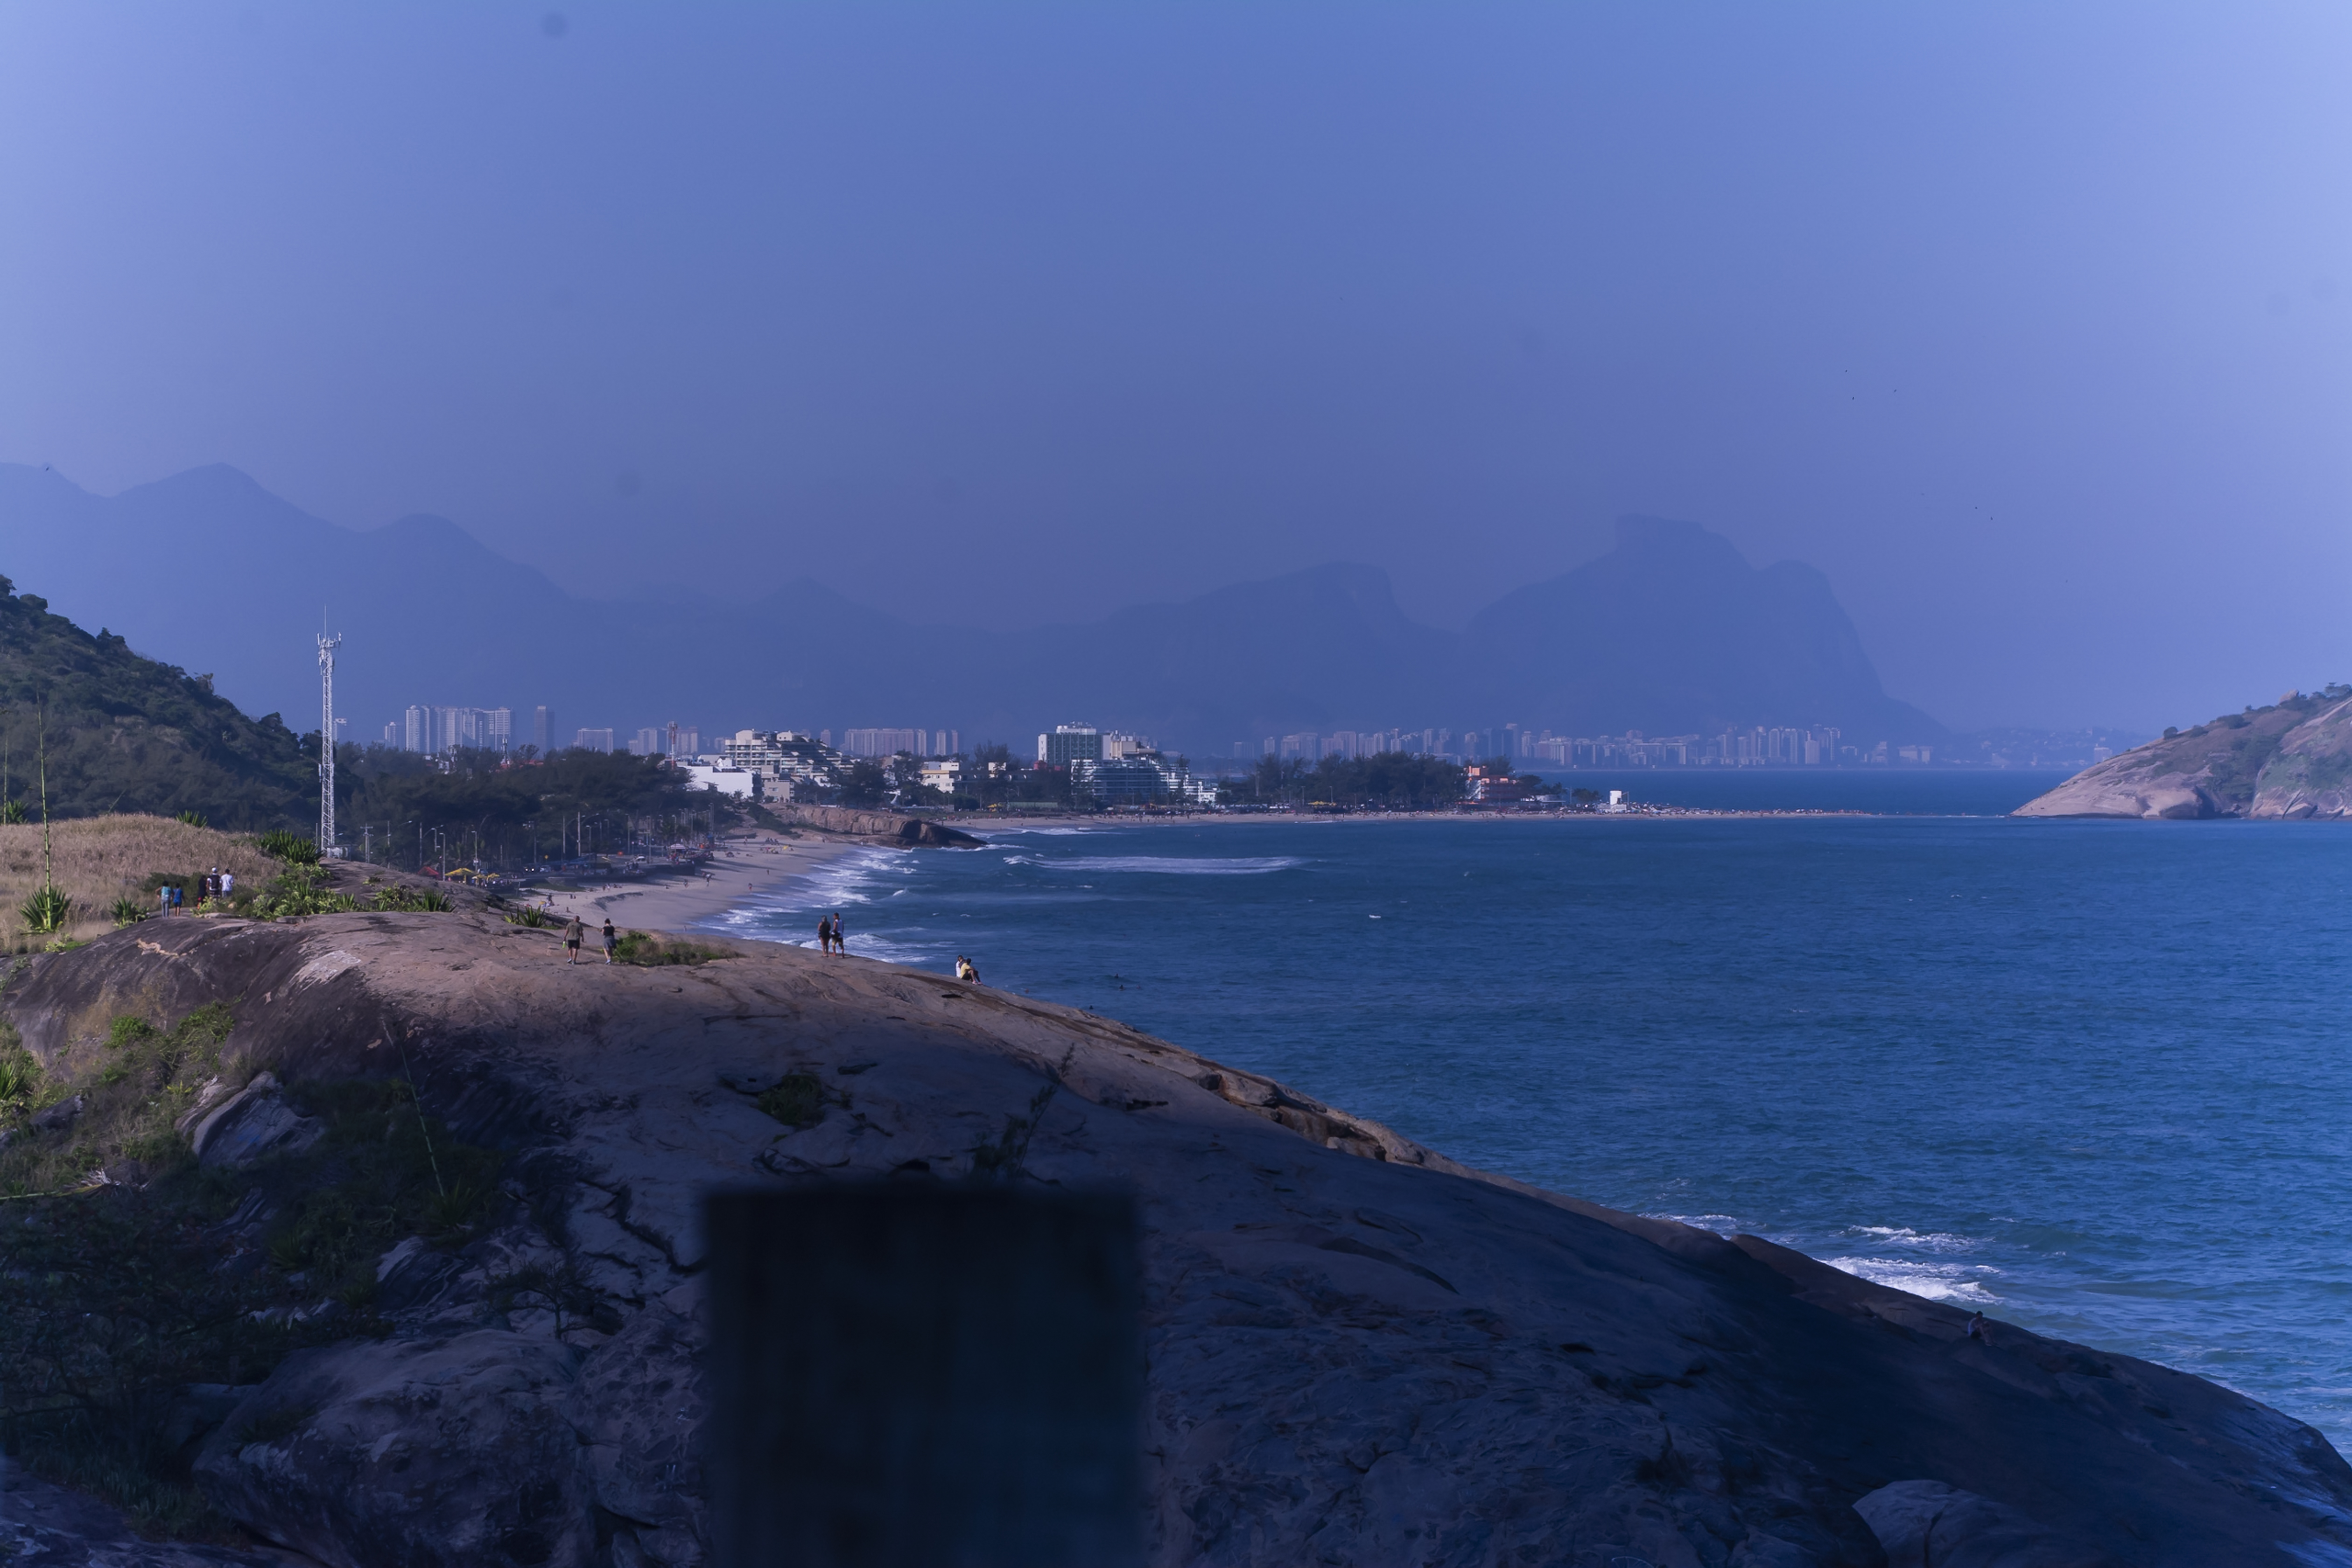
beach, Macumba, brazil, body of water, coast, sea, headland, promontory, blue, sky, ocean, coastal and oceanic landforms, cape, shore, cliff, bay, klippe, wave, terrain, mountain, wind wave, hill, rock, photography, tourism, inlet, sound, cove, horizon, vacation, bight